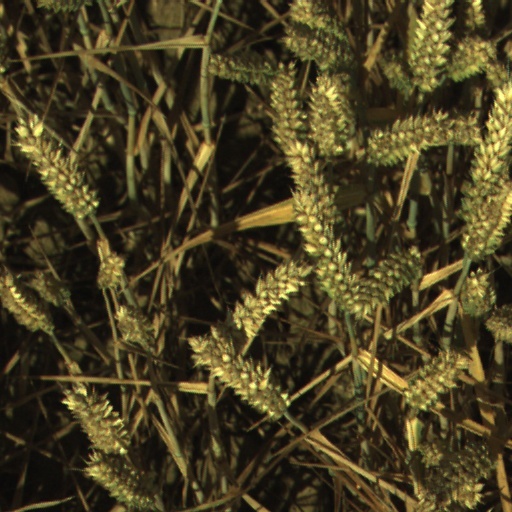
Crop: wheat